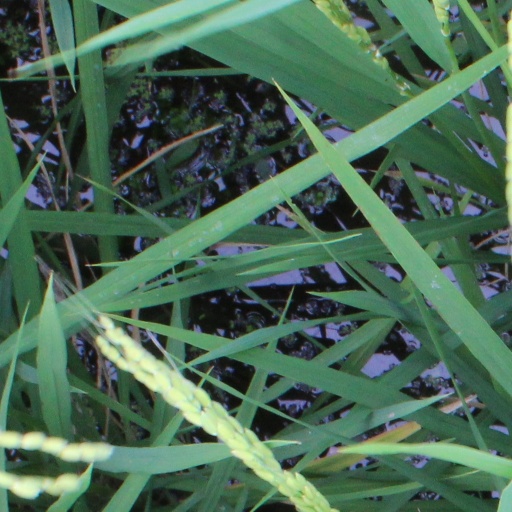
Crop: rice